Bogdo-Baskunchak Nature Reserve

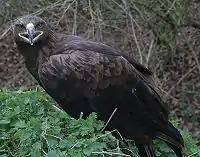
The endangered Russian Steppe eagle

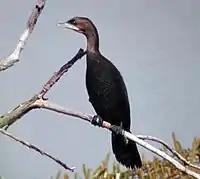
Pygmy cormorant

Bogdo-Baskunchak Nature Reserve is also a site for many varieties ofeagles, such as the Golden eagle, the Tawny eagle, the White-tailed eagle and the endangered Russian Steppe eagle.